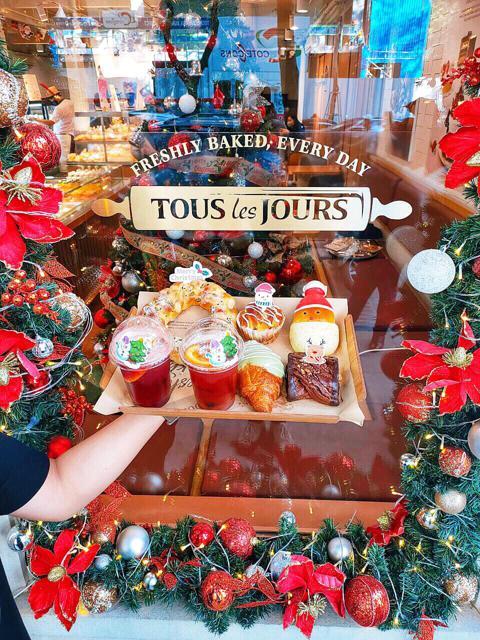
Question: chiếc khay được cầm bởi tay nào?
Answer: chiếc khay được cầm bởi tay trái